Mahesh Murthy

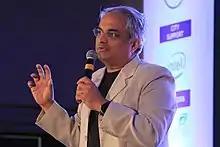
Mahesh Murthy in February 2015

Mahesh Murthy (born 11 September 1965) is an Indian marketer, entrepreneur, and investor. He is the founder of the digital agency Pinstorm.